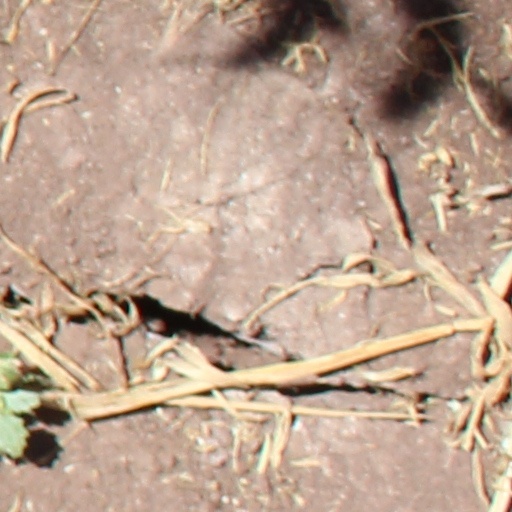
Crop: wheat